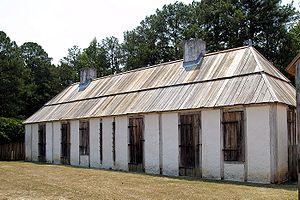
Les National Historic Landmarks de l'Alabama représentent l'histoire de l'Alabama de la période précolombienne jusqu'à nos jours. L'État compte trente-six National Historic Landmarks, qui sont situés dans dix-huit des soixante-sept comtés de l'État. Parmi ces monuments, cinq ont un intérêt militaire, huit sont des exemples importants d'un style architectural particulier, six sont des sites archéologiques, cinq ont joué un rôle dans la lutte des Afro-américains pour les droits civils, et cinq sont associés au développement du Programme spatial des États-Unis. Un des NHL de l'État a par la suite perdu ce statut.
Ceci est une liste des forts de la Nouvelle-France. Pour faciliter l'accès, les forts sont
Fort Toulouse est un fort français situé à la frontière orientale de la Louisiane française.